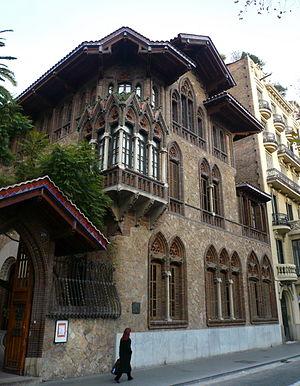
Joan Rubió i Bellver architecte catalan, frère de l'ingénieur militaire Marià Rubió i Bellver.